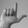
ASL letter: L